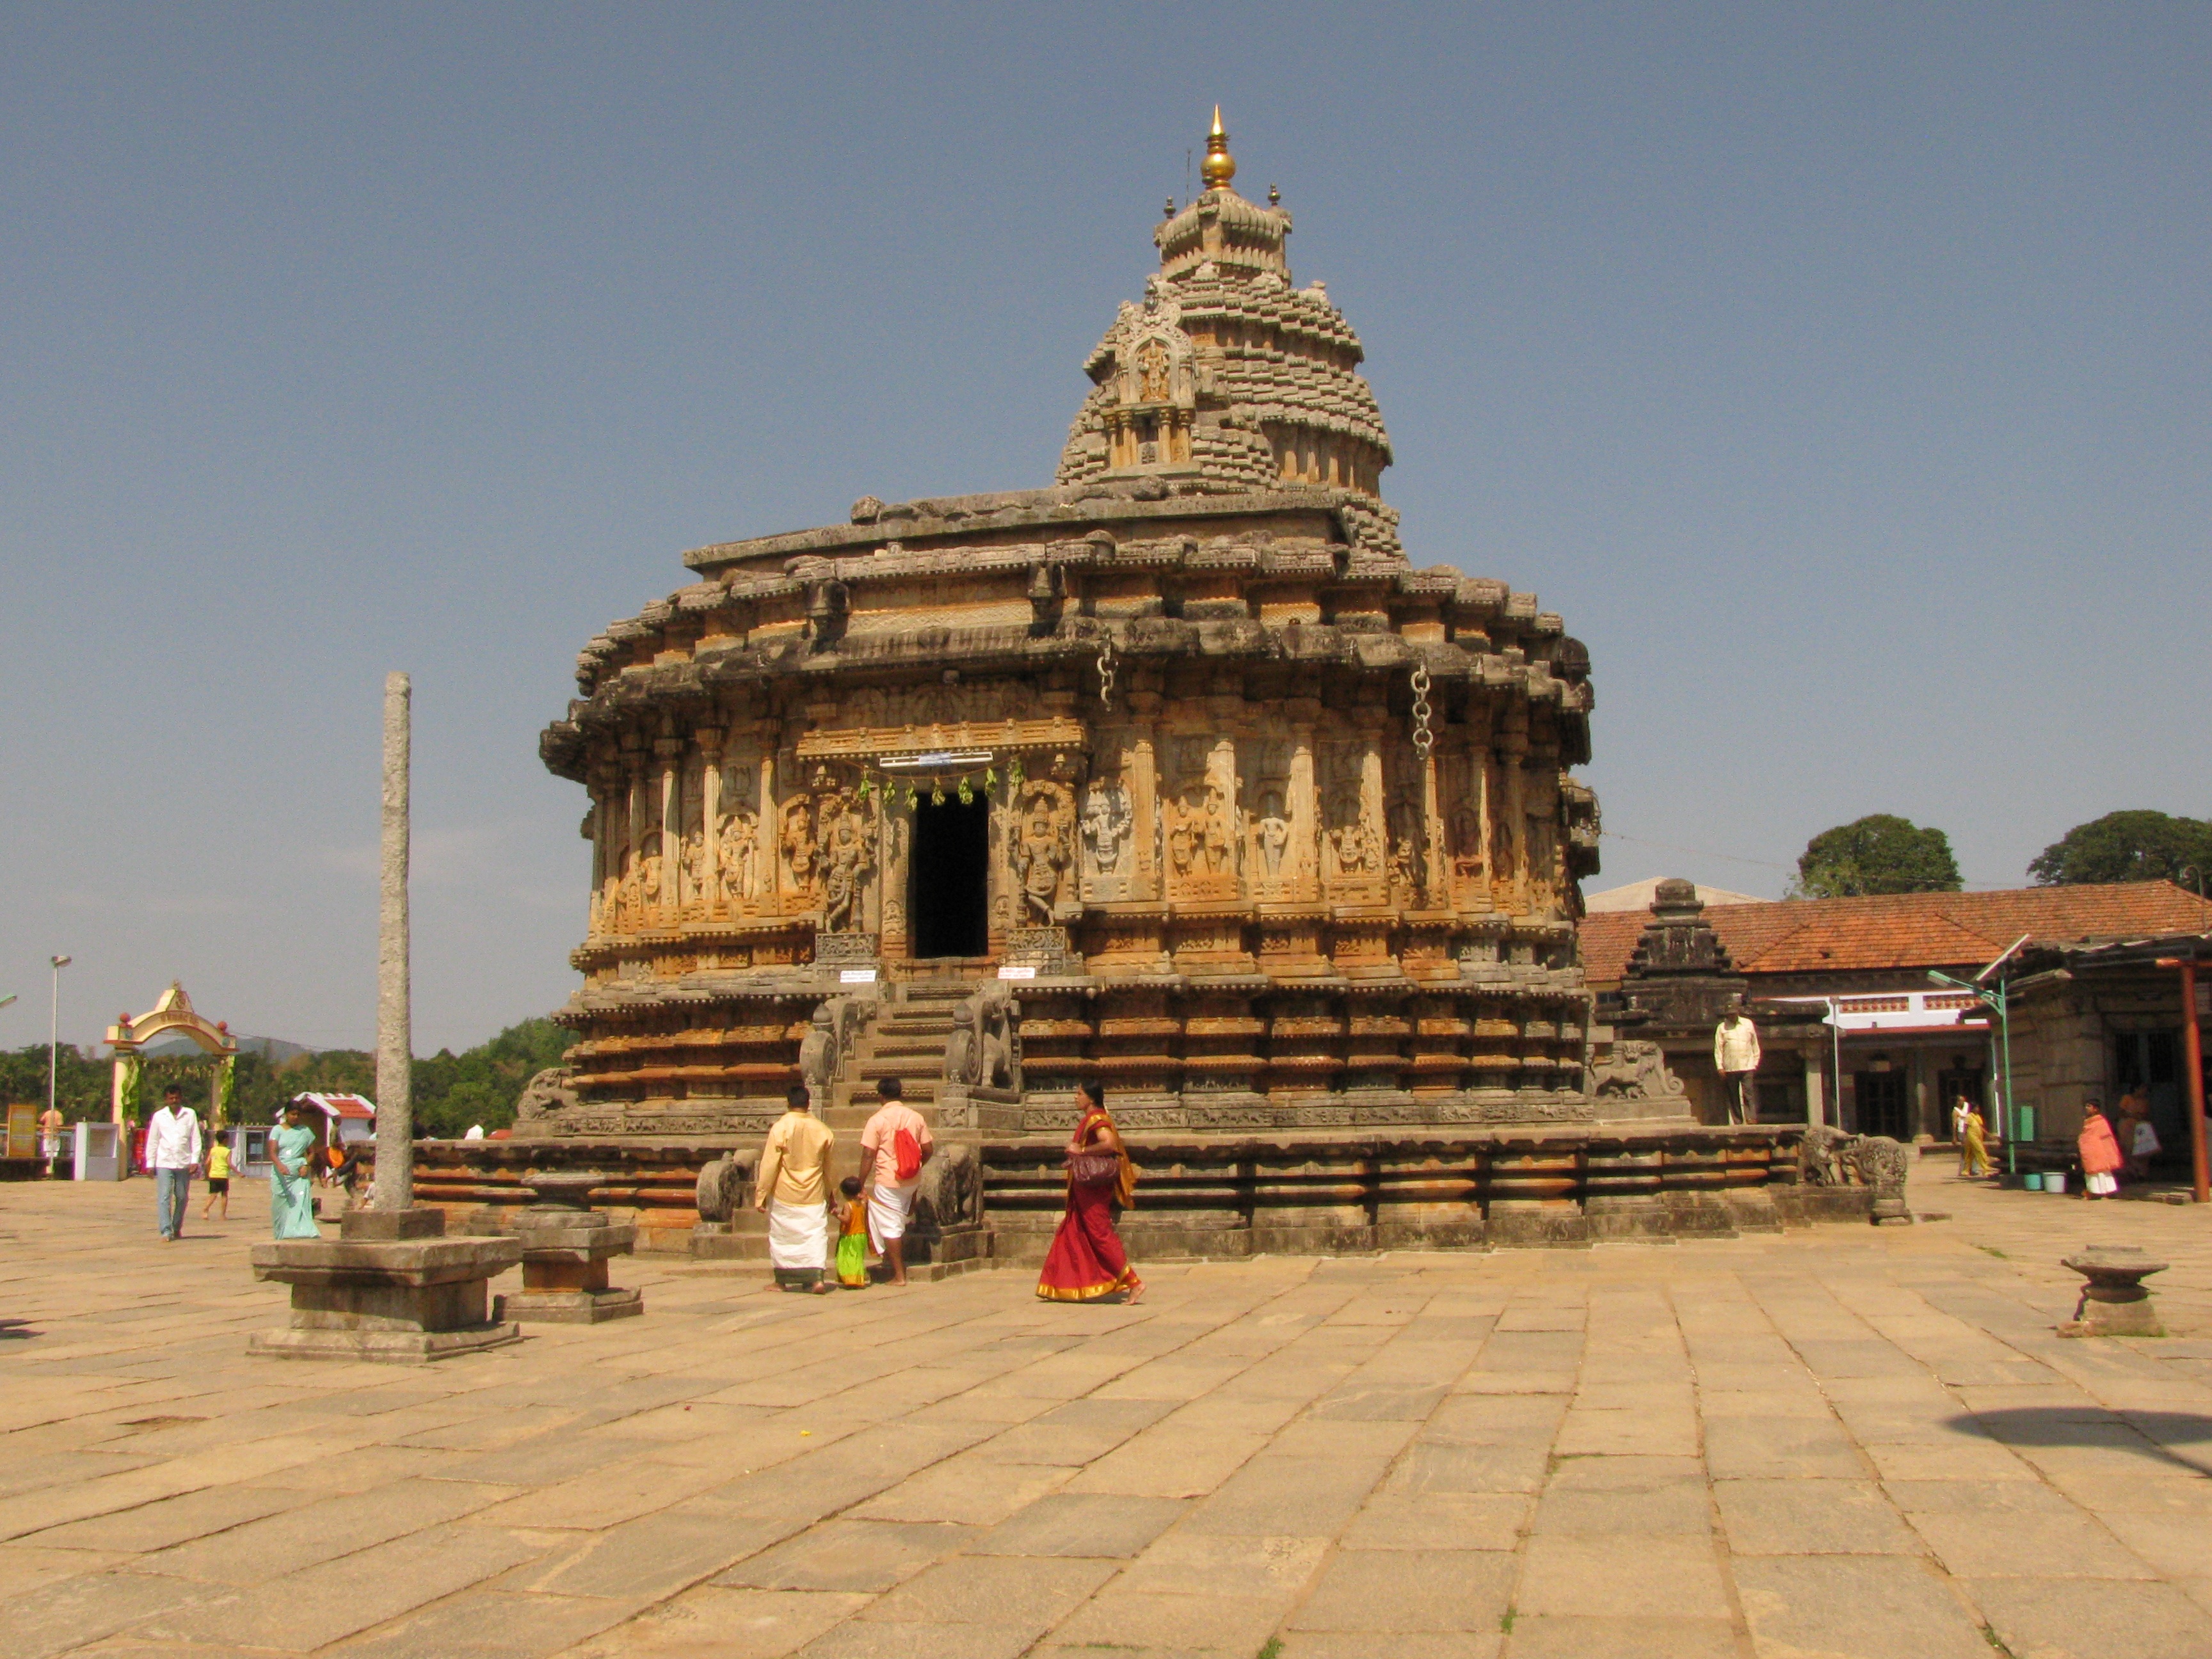
architecture, building, religion, asia, ancient, landmark, place of worship, temple, india, pagoda, wat, karnataka, archaeological site, unesco world heritage site, hindu temple, historic site, ancient history, shringeri